Age of Myth

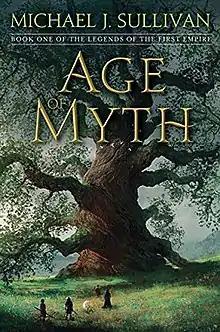
First edition

Age of Myth is a high fantasy novel written by Michael J. Sullivan. It was released on June 28, 2016, and is the first book in the "Legends of the First Empire" series. It was followed by "Age of Swords" on July 25, 2017.